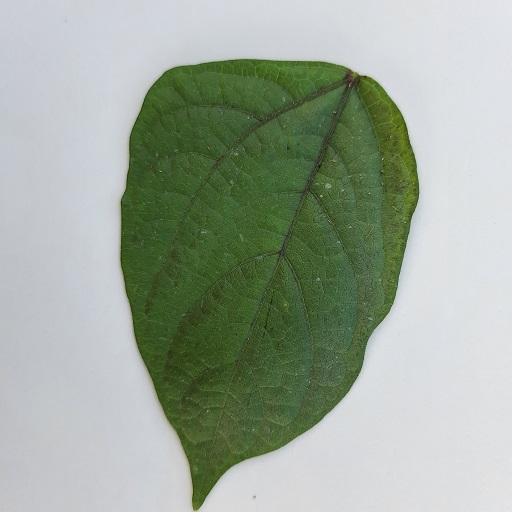
Label: Healthy